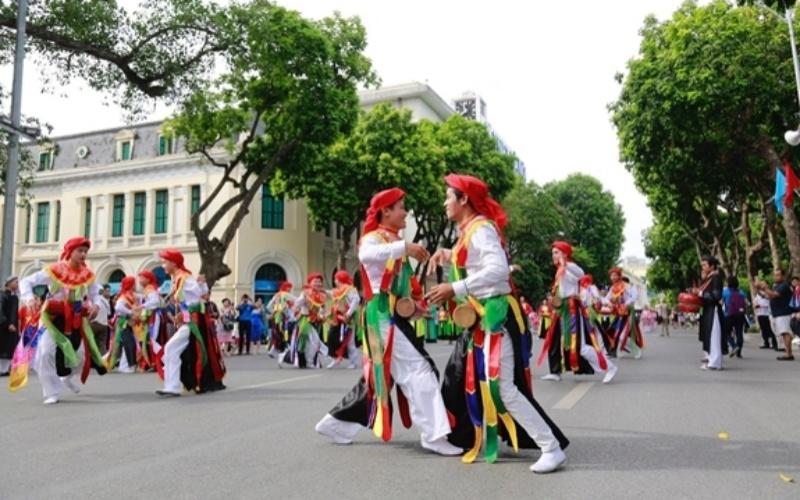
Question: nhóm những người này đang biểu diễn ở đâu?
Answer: trên một con phố